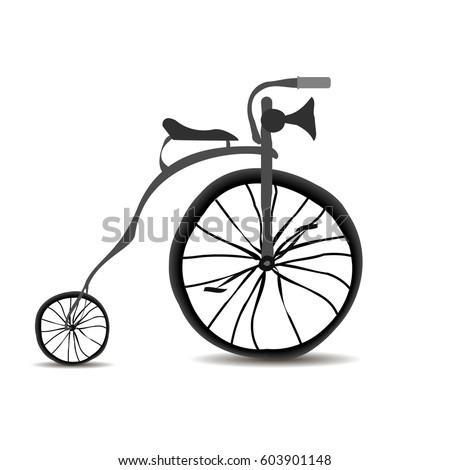
vintage bike with large wheel on a white background